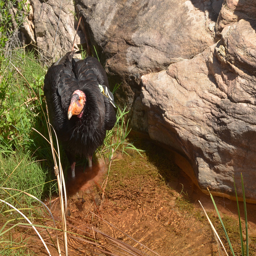
A large wild turkey standing next to large rocks.
A wild turkey is standing by a rock
A rooster hanging out by the rocks on a sunny day
an image of a turkey and grass land
an animal near a small body of water next to rocks